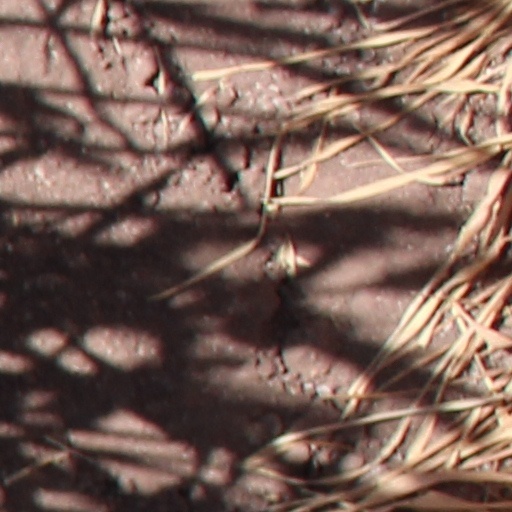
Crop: wheat